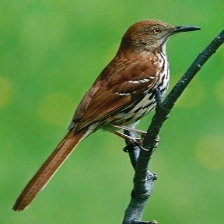
Species: BROWN THRASHER
Scientific name: TOXOSTOMA RUFUM